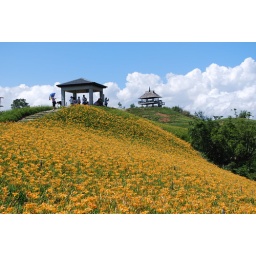
Day Lily field over a hill (Liushidansha), Hualian County, Taiwan